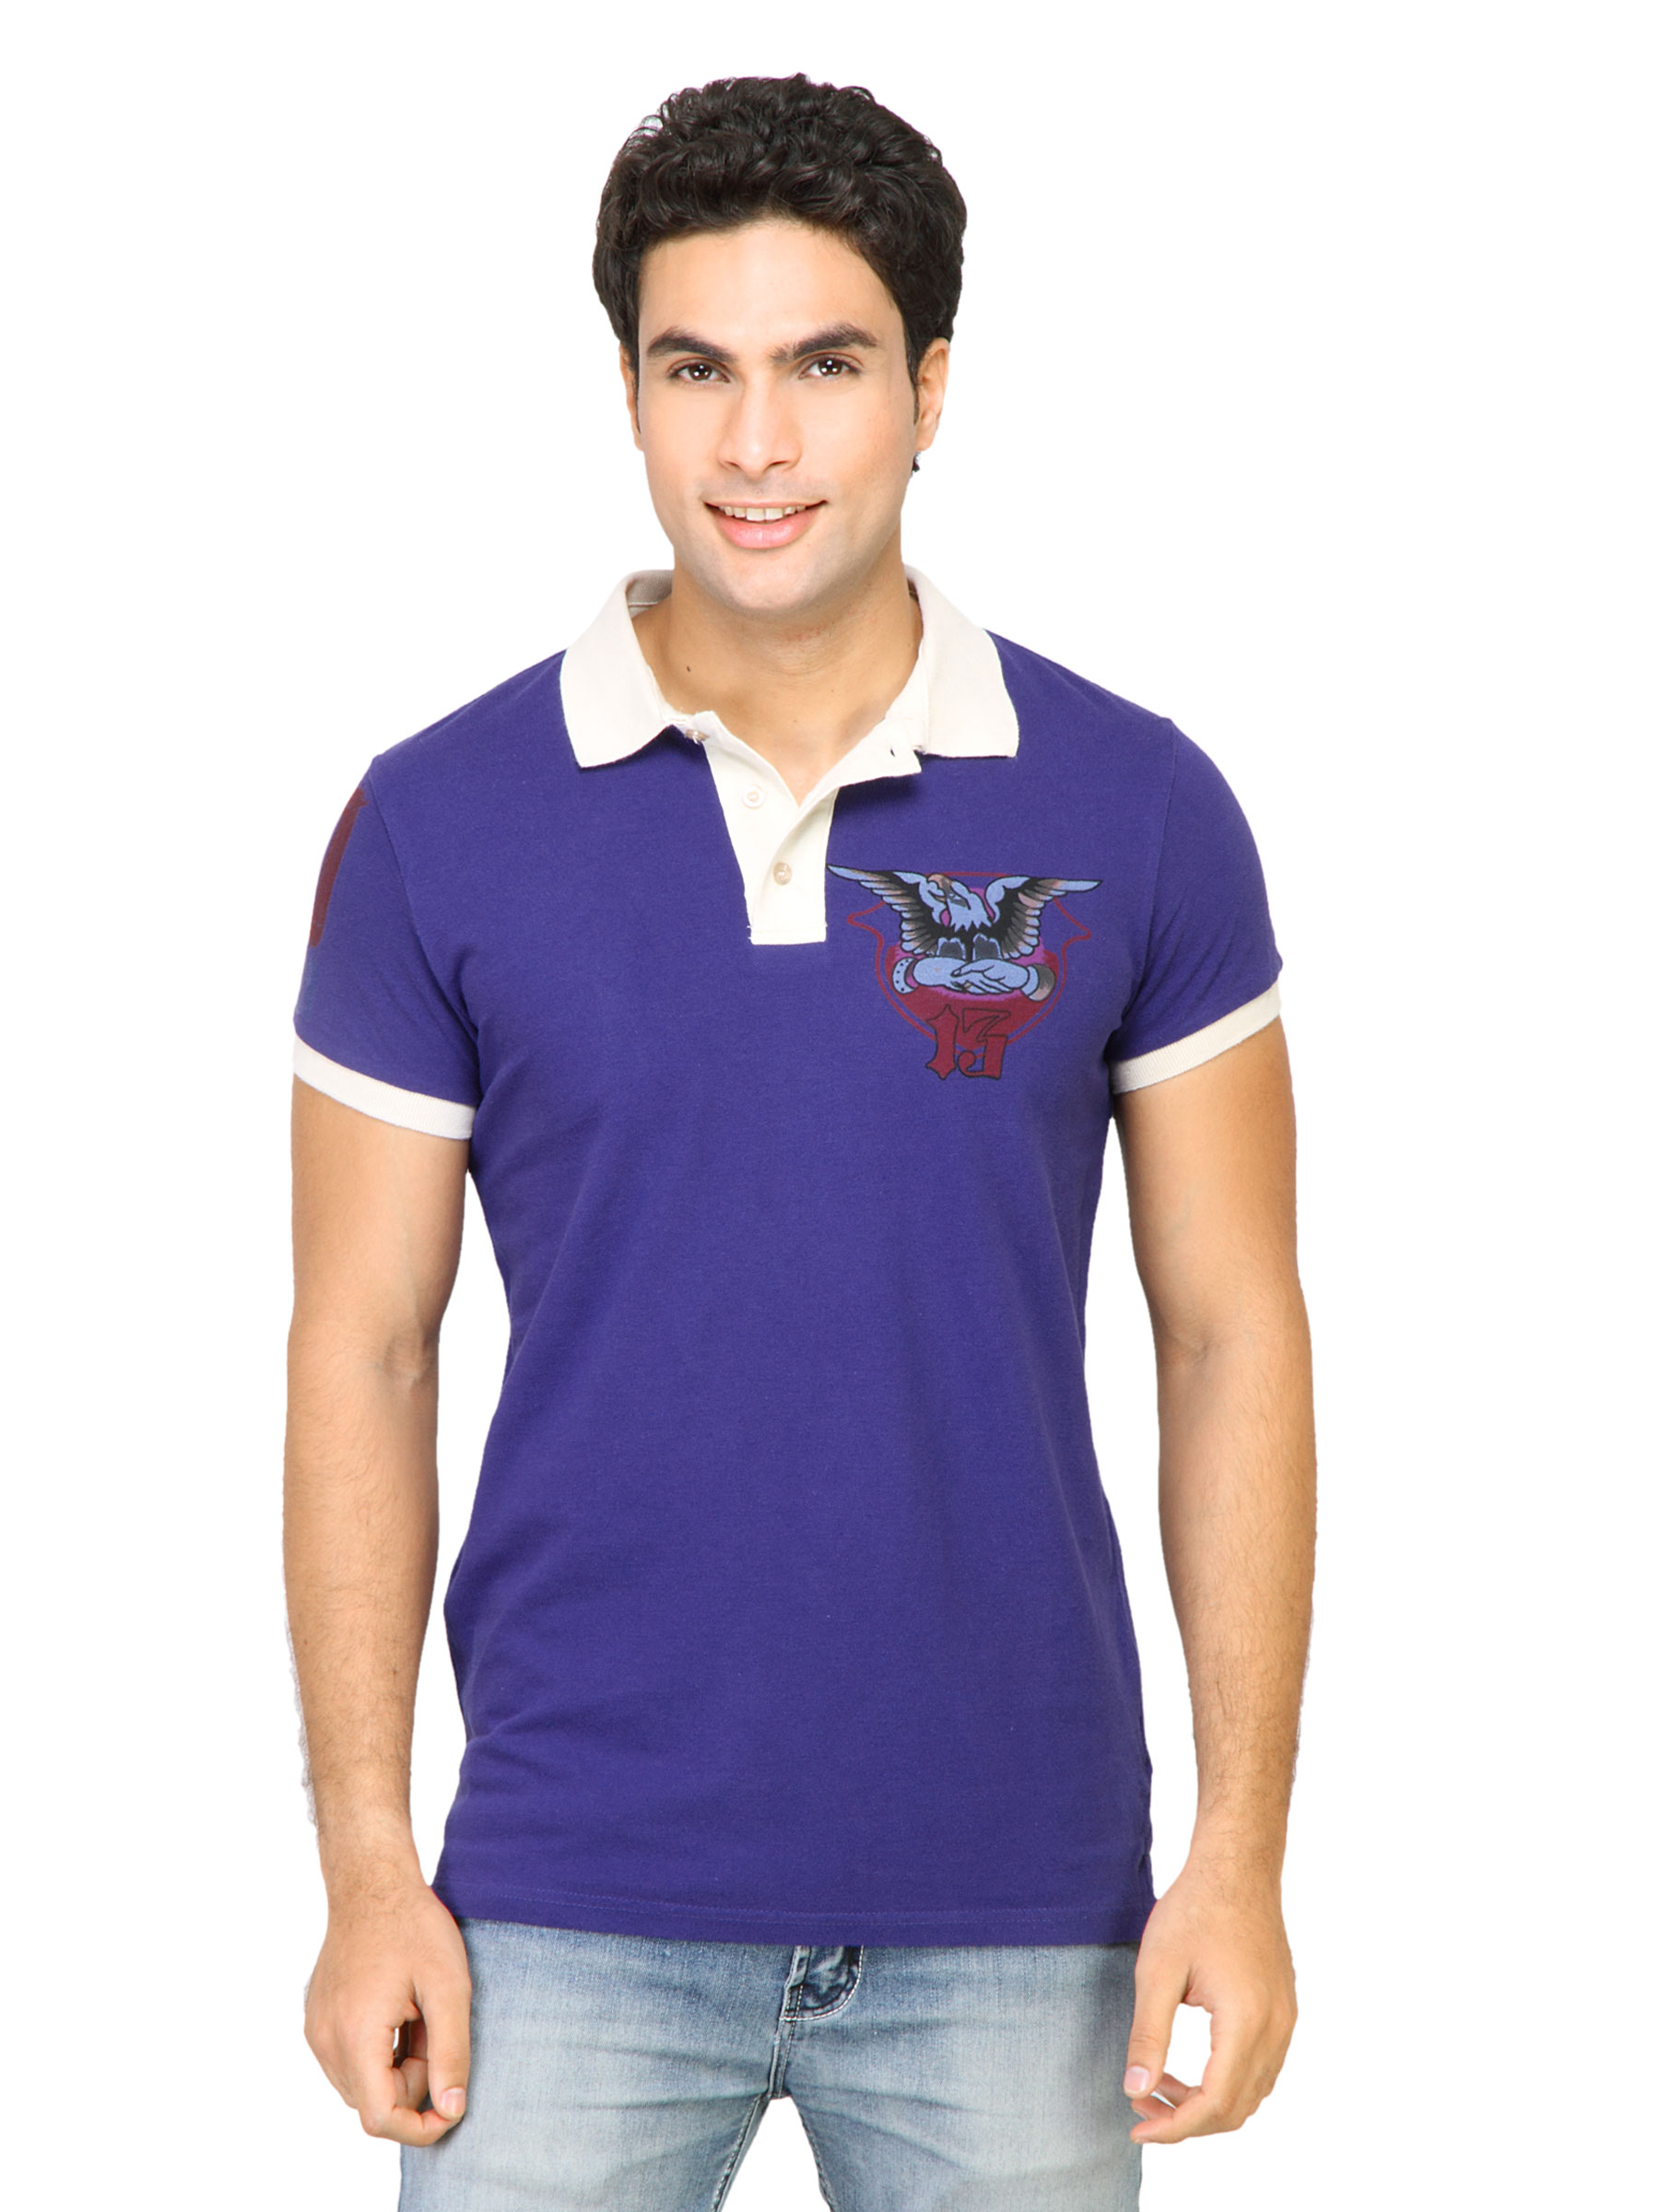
Ed Hardy Men Eagle Print Blue Tshirts
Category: Apparel / Topwear / Tshirts
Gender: Men
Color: Blue
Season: Fall 2011
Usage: Casual